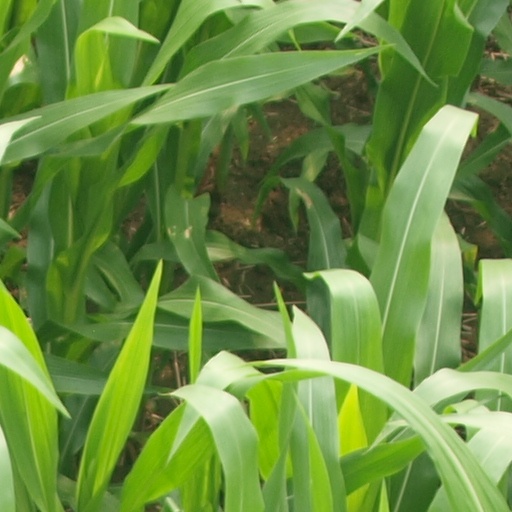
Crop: maize; corn